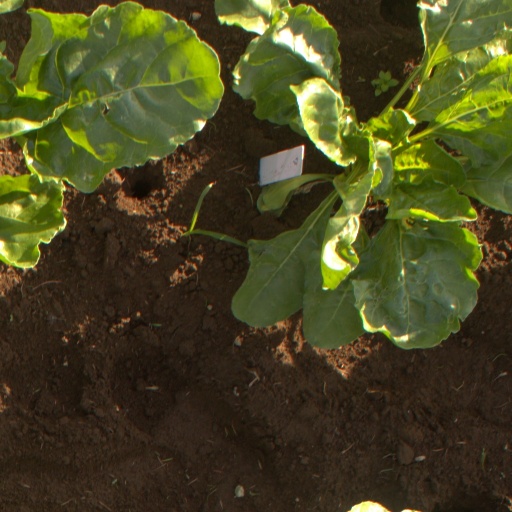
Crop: sugar beet